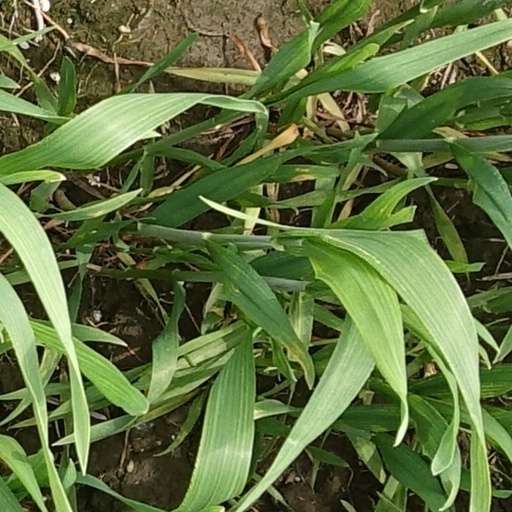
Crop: wheat